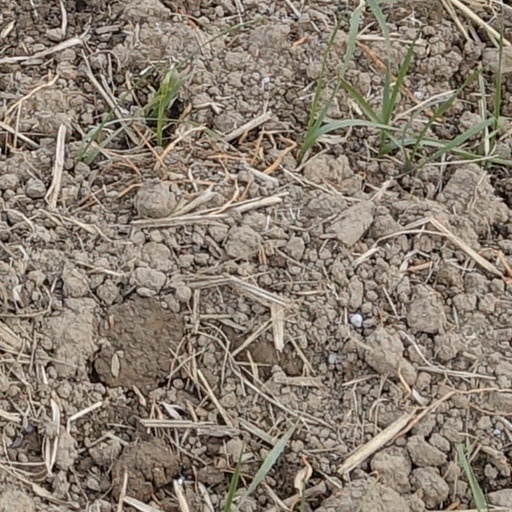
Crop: wheat